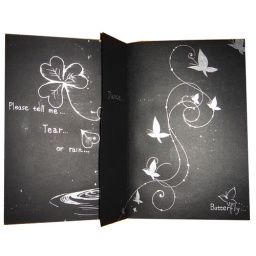
Draw in the black paper note book